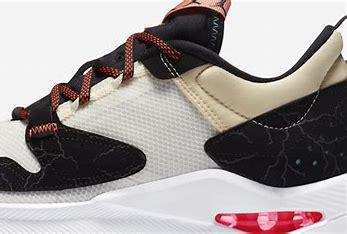
Brand: Jordan
Model: Air Cadence